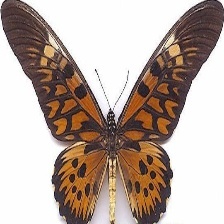
Species: AFRICAN GIANT SWALLOWTAIL